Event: Ecuador Earthquake
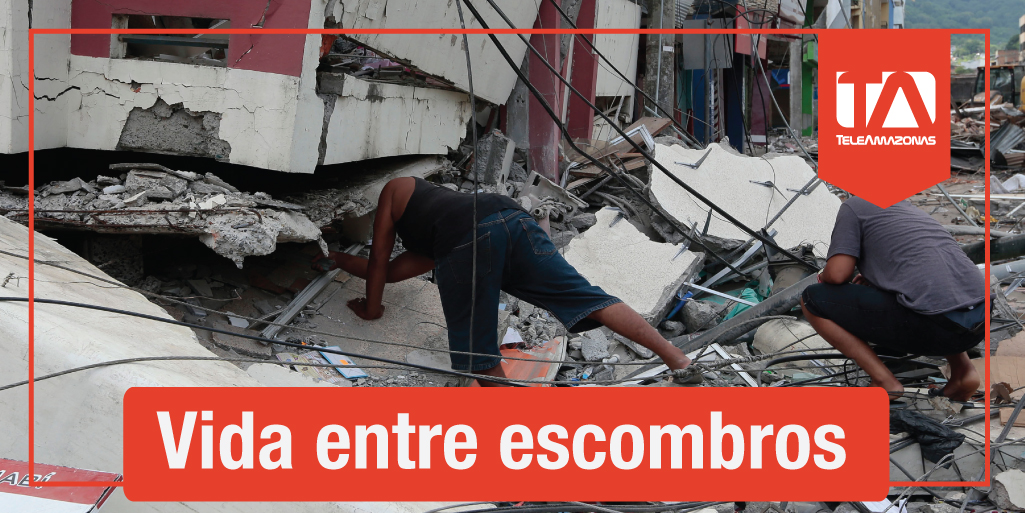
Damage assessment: damage